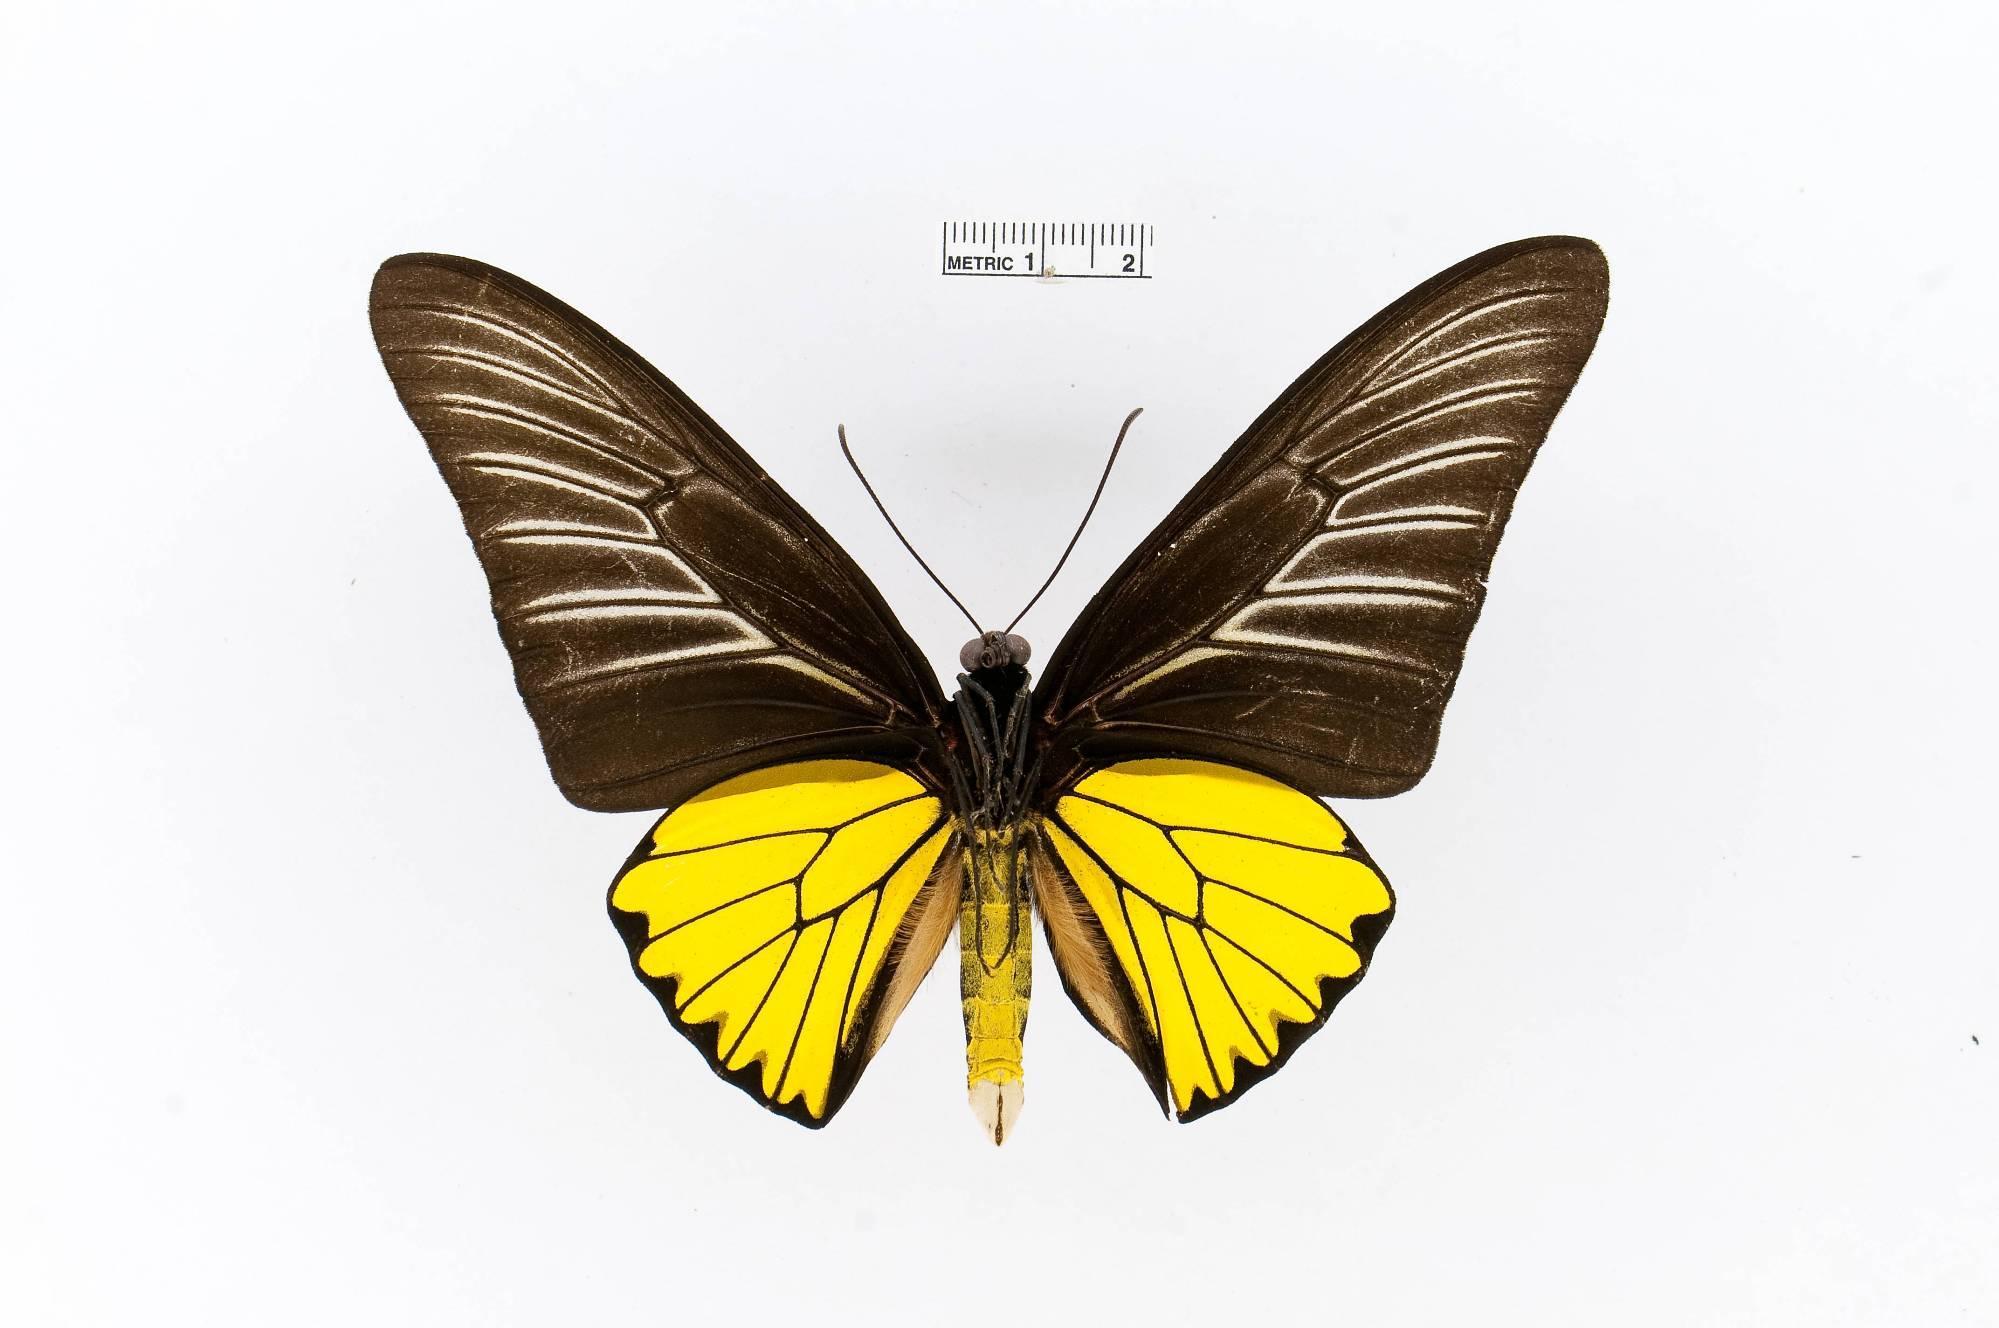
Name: Troides magellanus
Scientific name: Troides magellanus
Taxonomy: Animalia, Arthropoda, Insecta, Lepidoptera, Papilionidae, Papilioninae
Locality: Cotabato, [Not Stated], Mindanao, Philippines
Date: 29 Mar 1972